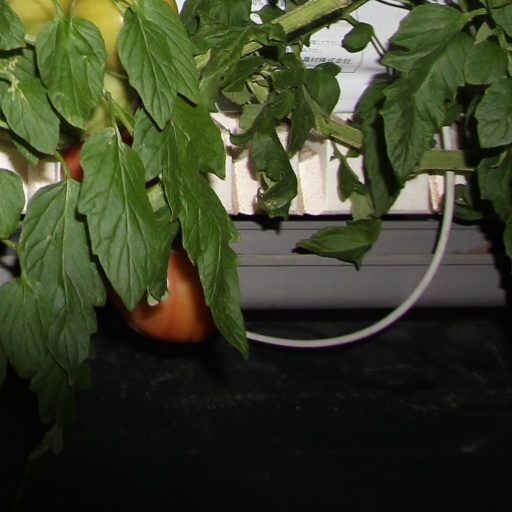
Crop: tomato